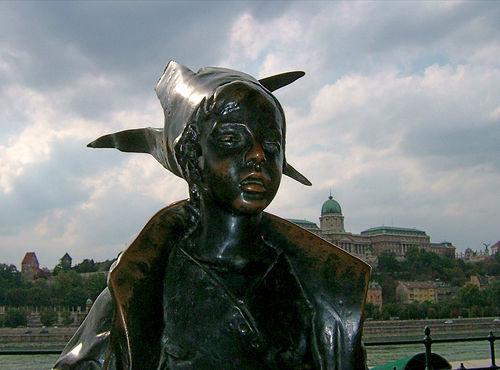
Weather: cloudy or overcast